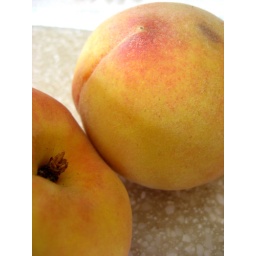
I picked up my fruit at a small farmers market in my hometown called lovely's.